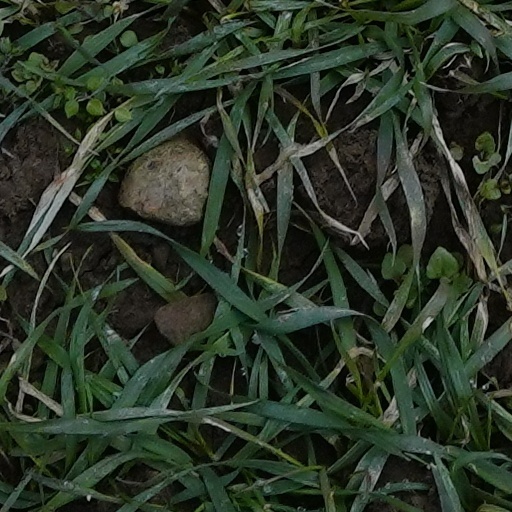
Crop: wheat